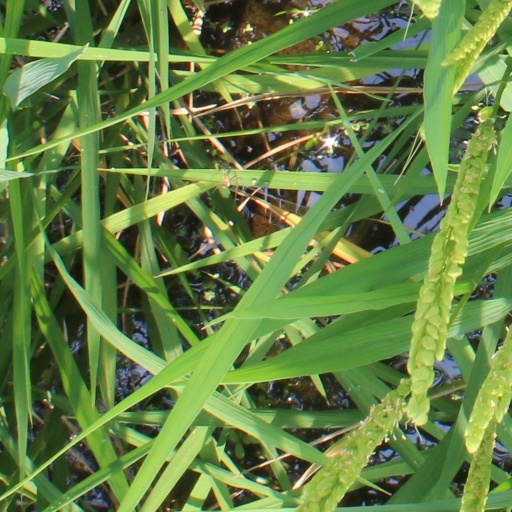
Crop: rice